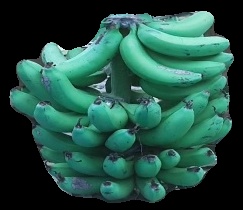
Variety: pachbale
Grade: grade3